Poseidonion Grand Hotel

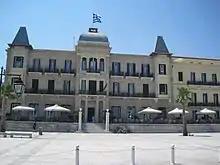

The Poseidonion Grand Hotel is a luxury hotel on the island of Spetses, Greece.